West African crocodile

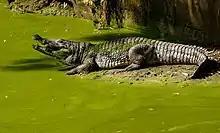
A West African crocodile in captivity

The muzzle is short and thick. The distance between the eyes and the tip of the muzzle is 1.5 to 2 times longer than the width of the muzzle at the level of the front edge of the eyes (1.2 to 1.5 times in case of juveniles). The coloration is generally brown to olive. Juveniles are paler, with black bandings, especially on the tail. Like all other species of crocodiles, the West African crocodile's eyes reflect light at night allowing it to be spotted easily through a flashlight. It is found to be active day and night. It can stay submerged underwater for more than 30 minutes, and can reach speeds of up to in short bursts. On land, it is often observed basking motionless in the sun, often with its mouth agape.